Marquette Golden Eagles men's basketball

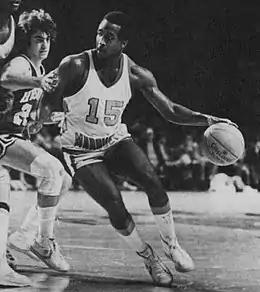
Butch Lee was the school's first NPOY in 1978.

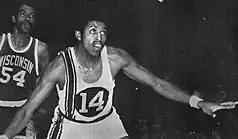
Dean Meminger was a first-team All-American in 1971.

Big East Conference Men's Basketball Sixth Man of the Year Award